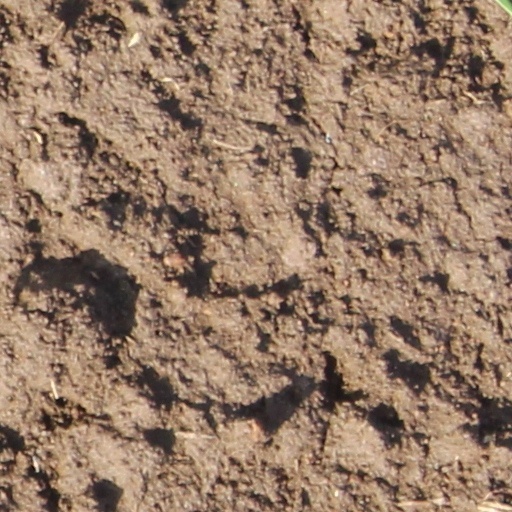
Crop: wheat